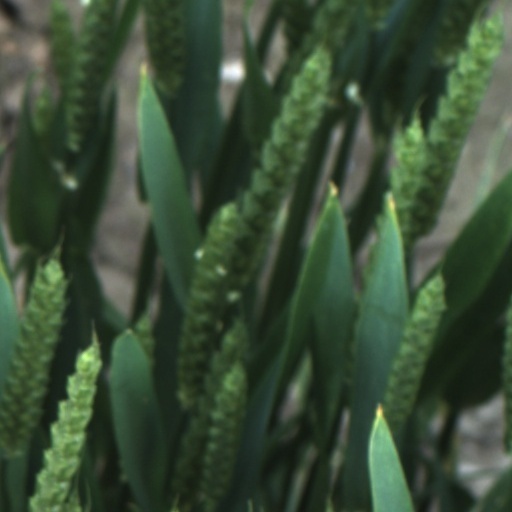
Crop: wheat